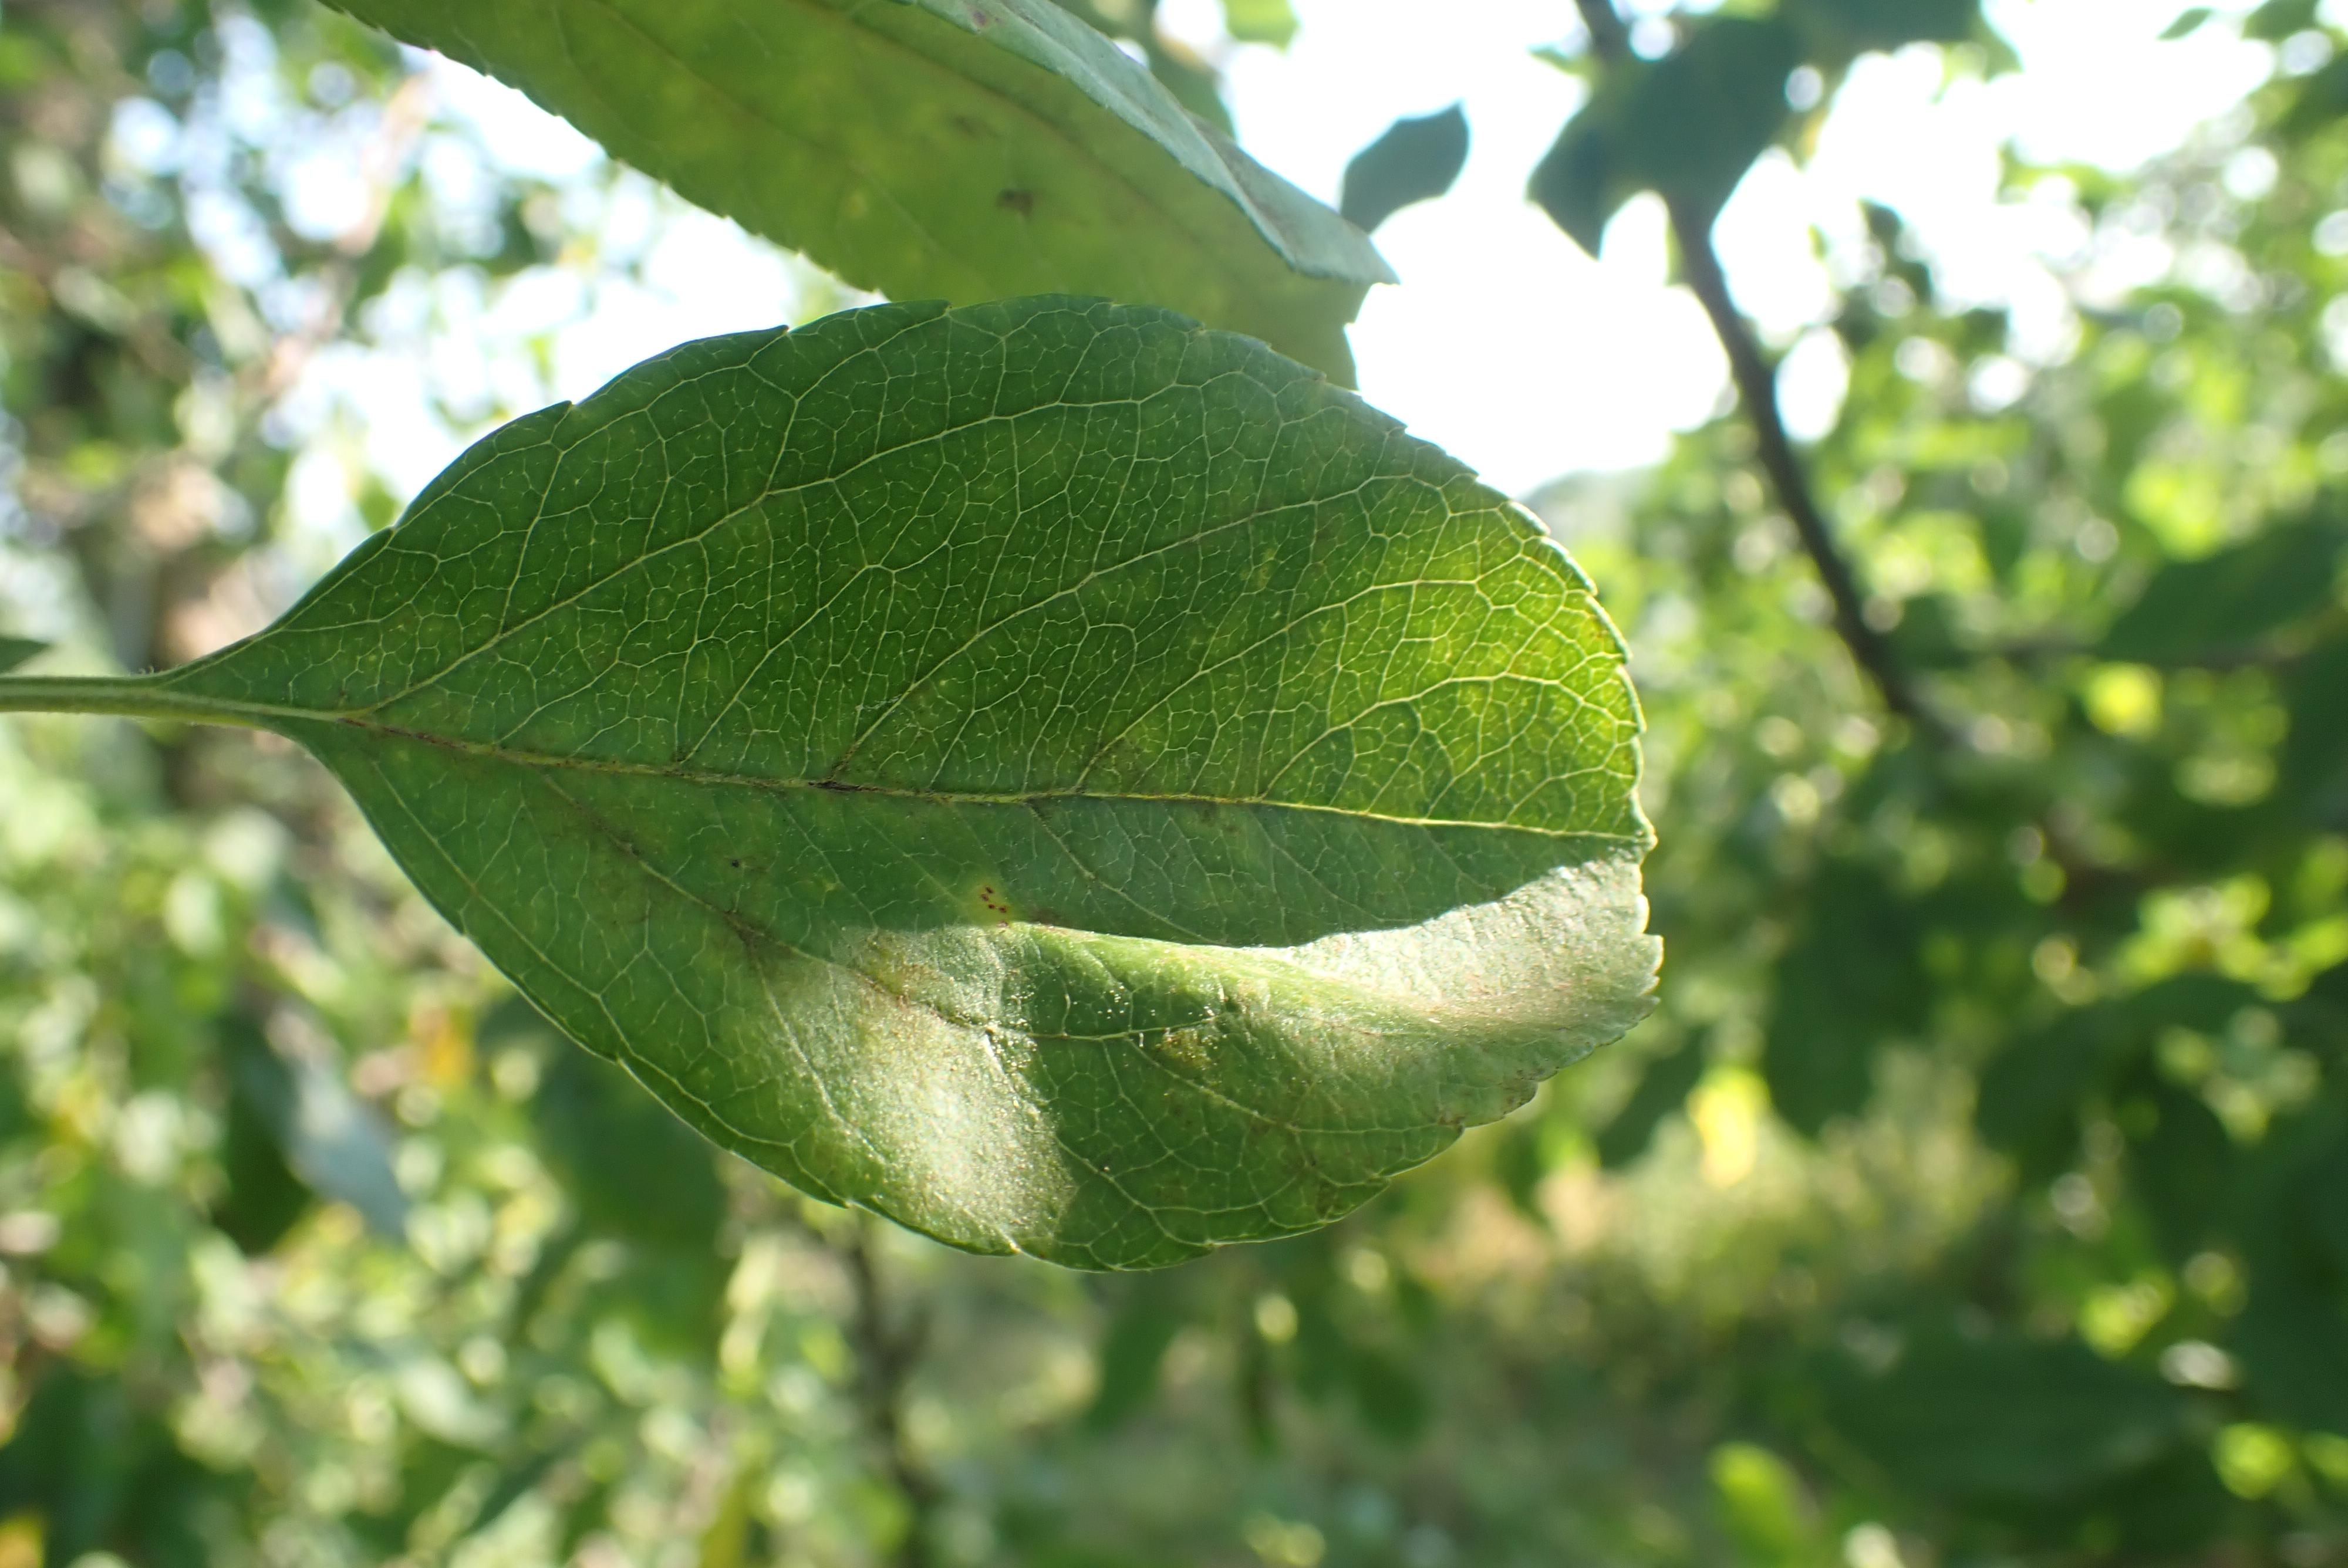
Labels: scab